Picnic Paranoia

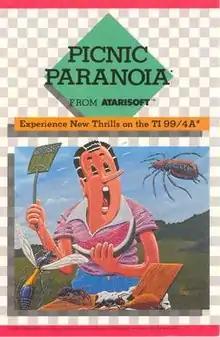
TI-99/4A Atarisoft box cover

Picnic Paranoia is an action game written by Russ Segal for both the Atari 8-bit computers and Apple II and published by Synapse Software in 1982. A version for the TI-99/4A was published by Atarisoft in 1983. Although the gameplay is identical, all three versions of the game utilize slightly different graphics.